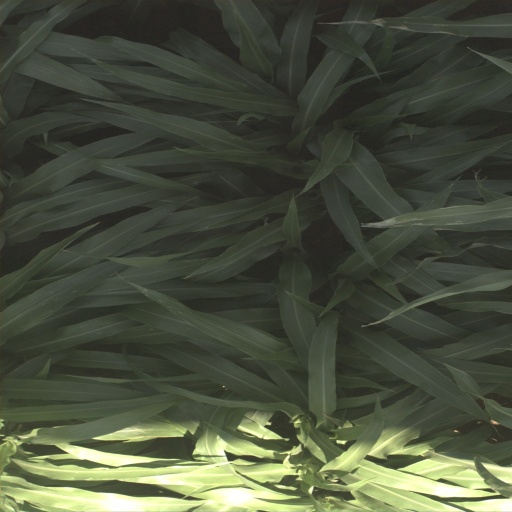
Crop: sorghum